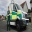
Label: ambulance